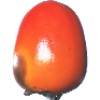
Label: kaki